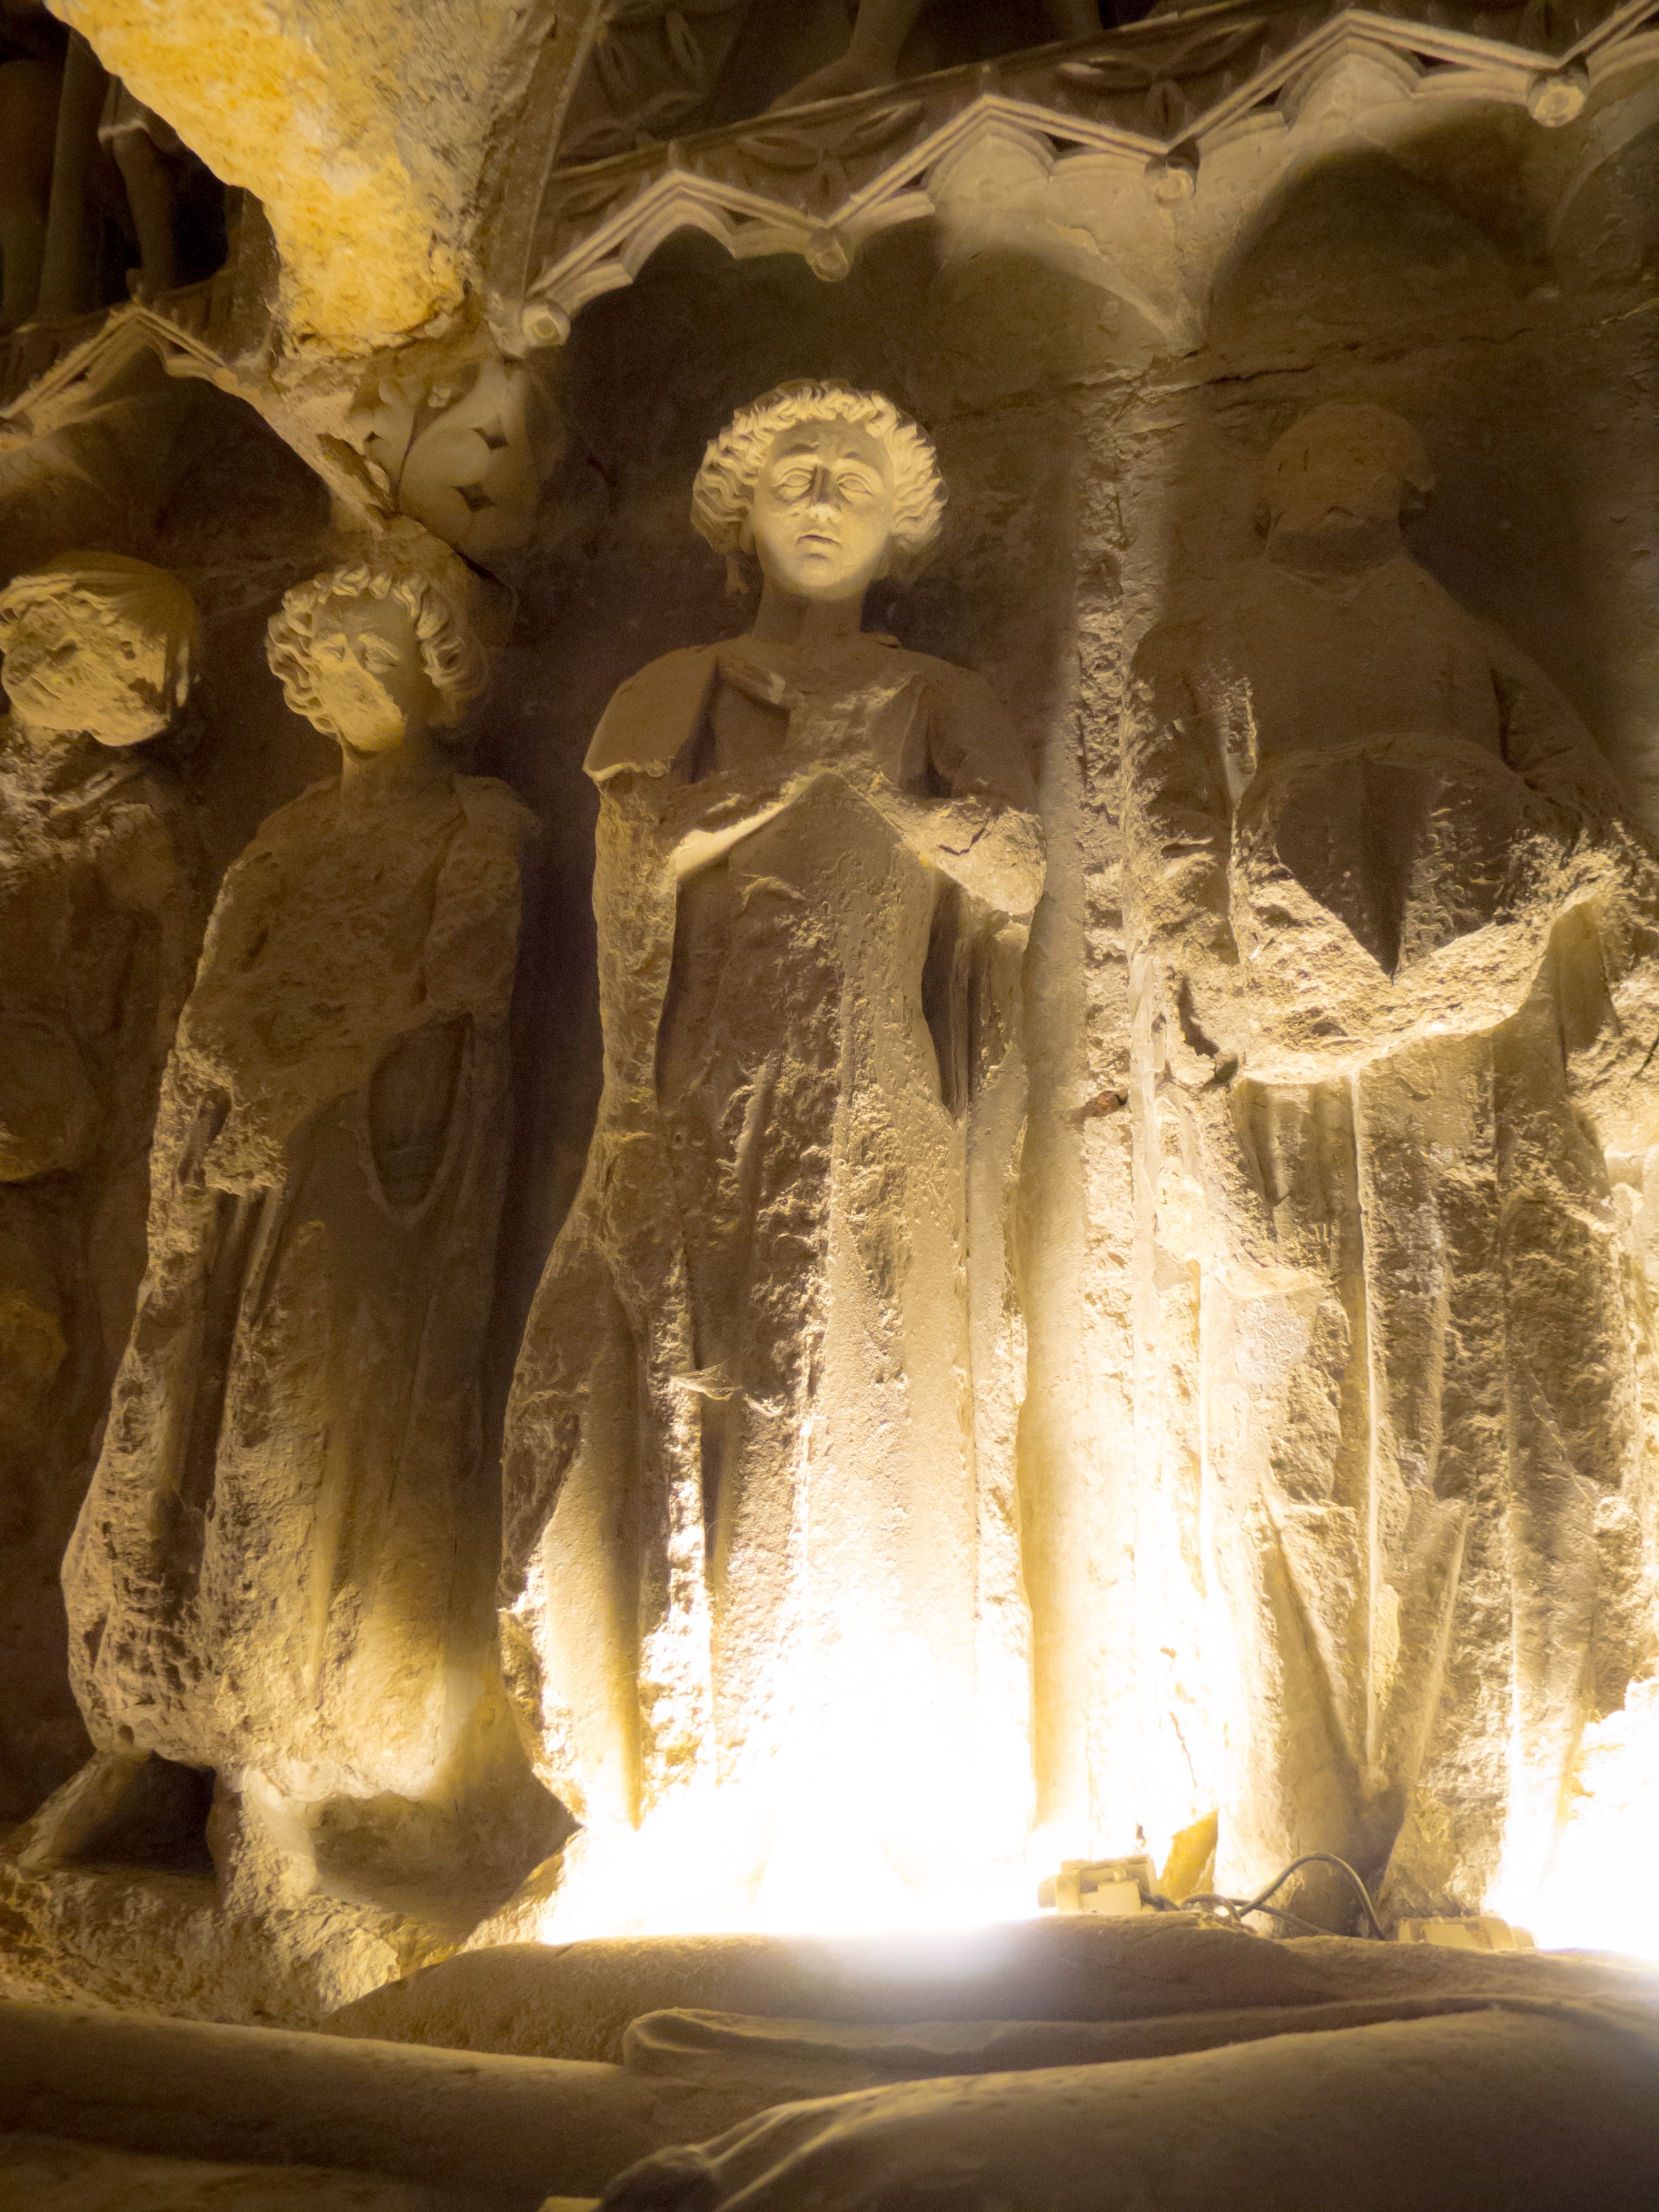
rock, light, monument, formation, statue, cave, church, cathedral, sculpture, art, temple, backlight, tomb, carving, mythology, bas relief, ancient history